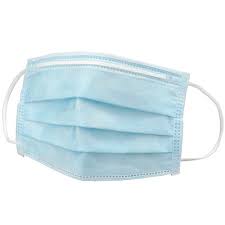
Waste category: trash